1977 Vrancea earthquake

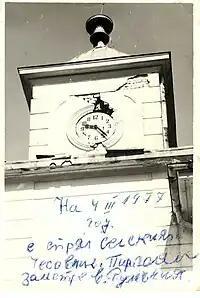
Damaged bell tower in the Bulgarian village of Yuper

The earthquake of 4 March heavily impacted Bulgaria. The city of Svishtov was the most affected. Here, three blocks of flats collapsed, killing up to 120 people, among them 27 children. Many other buildings were damaged, including the Church of the Holy Trinity. In Ruse, the tremors were strong but there was little damage; only one person perished, hit by a huge architectural ornament that fell down from a nearby building.